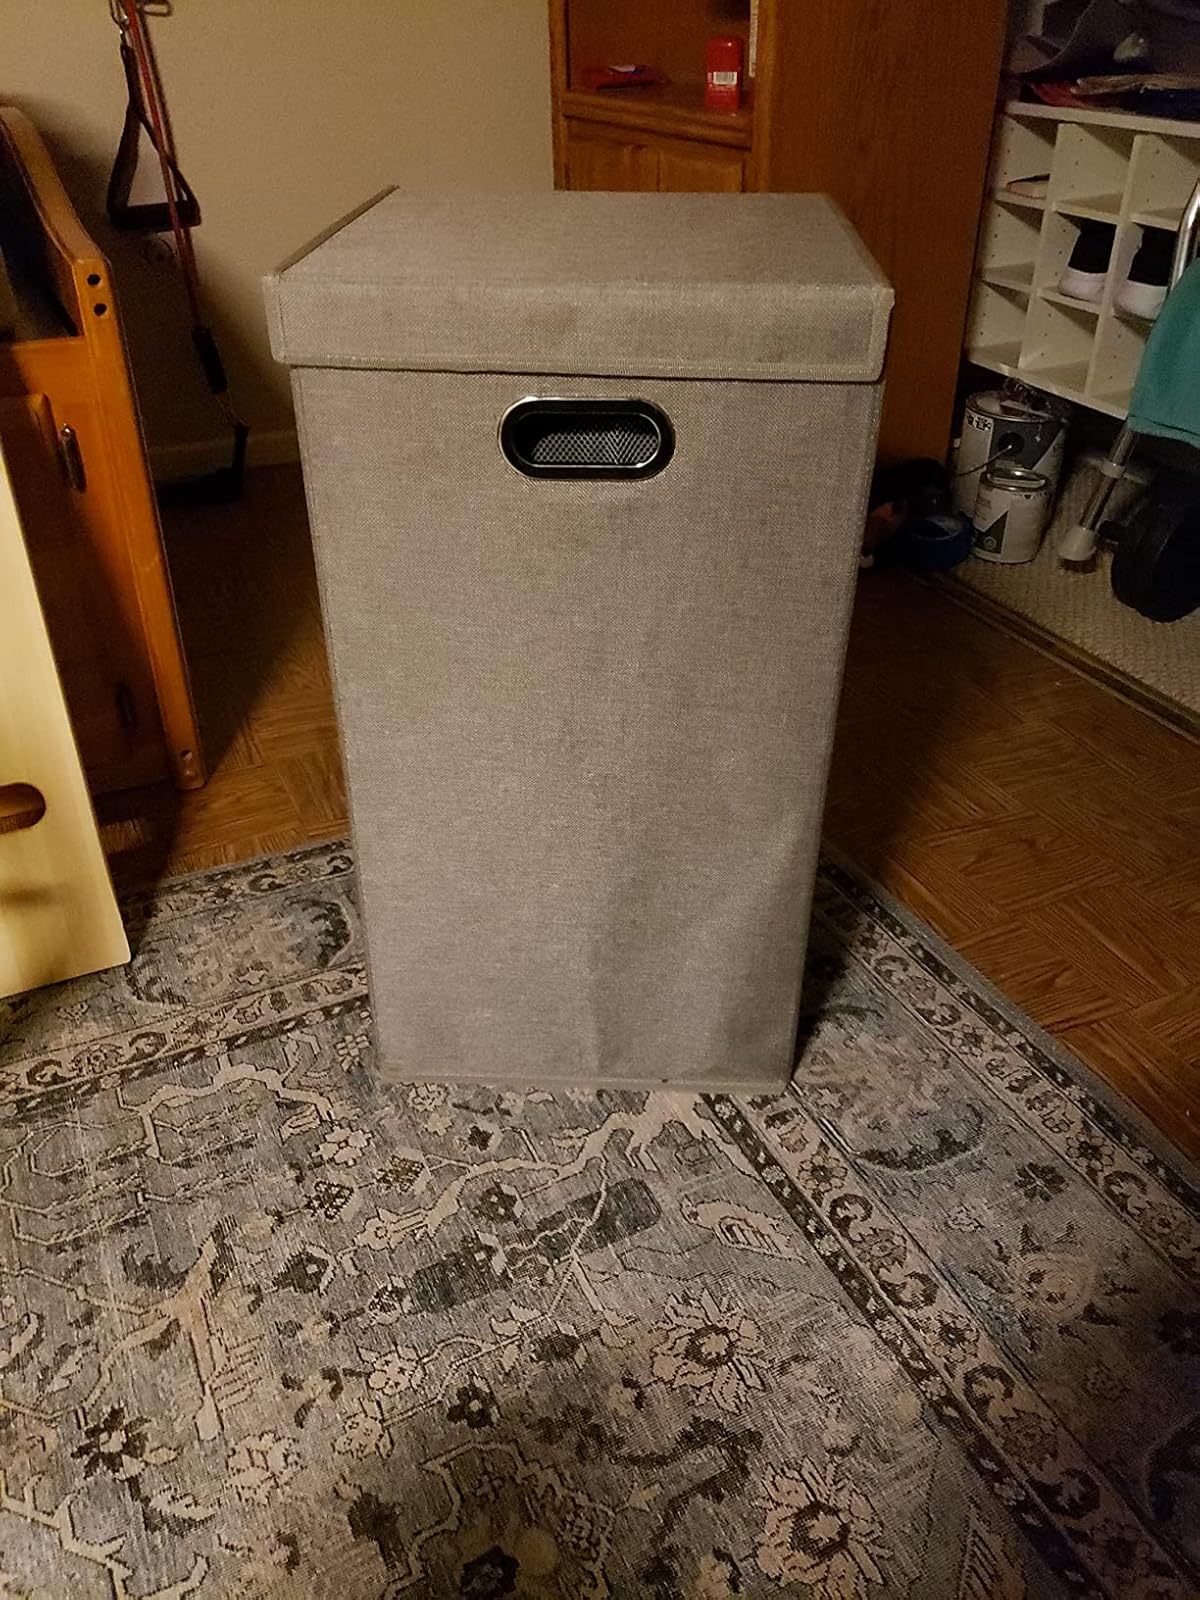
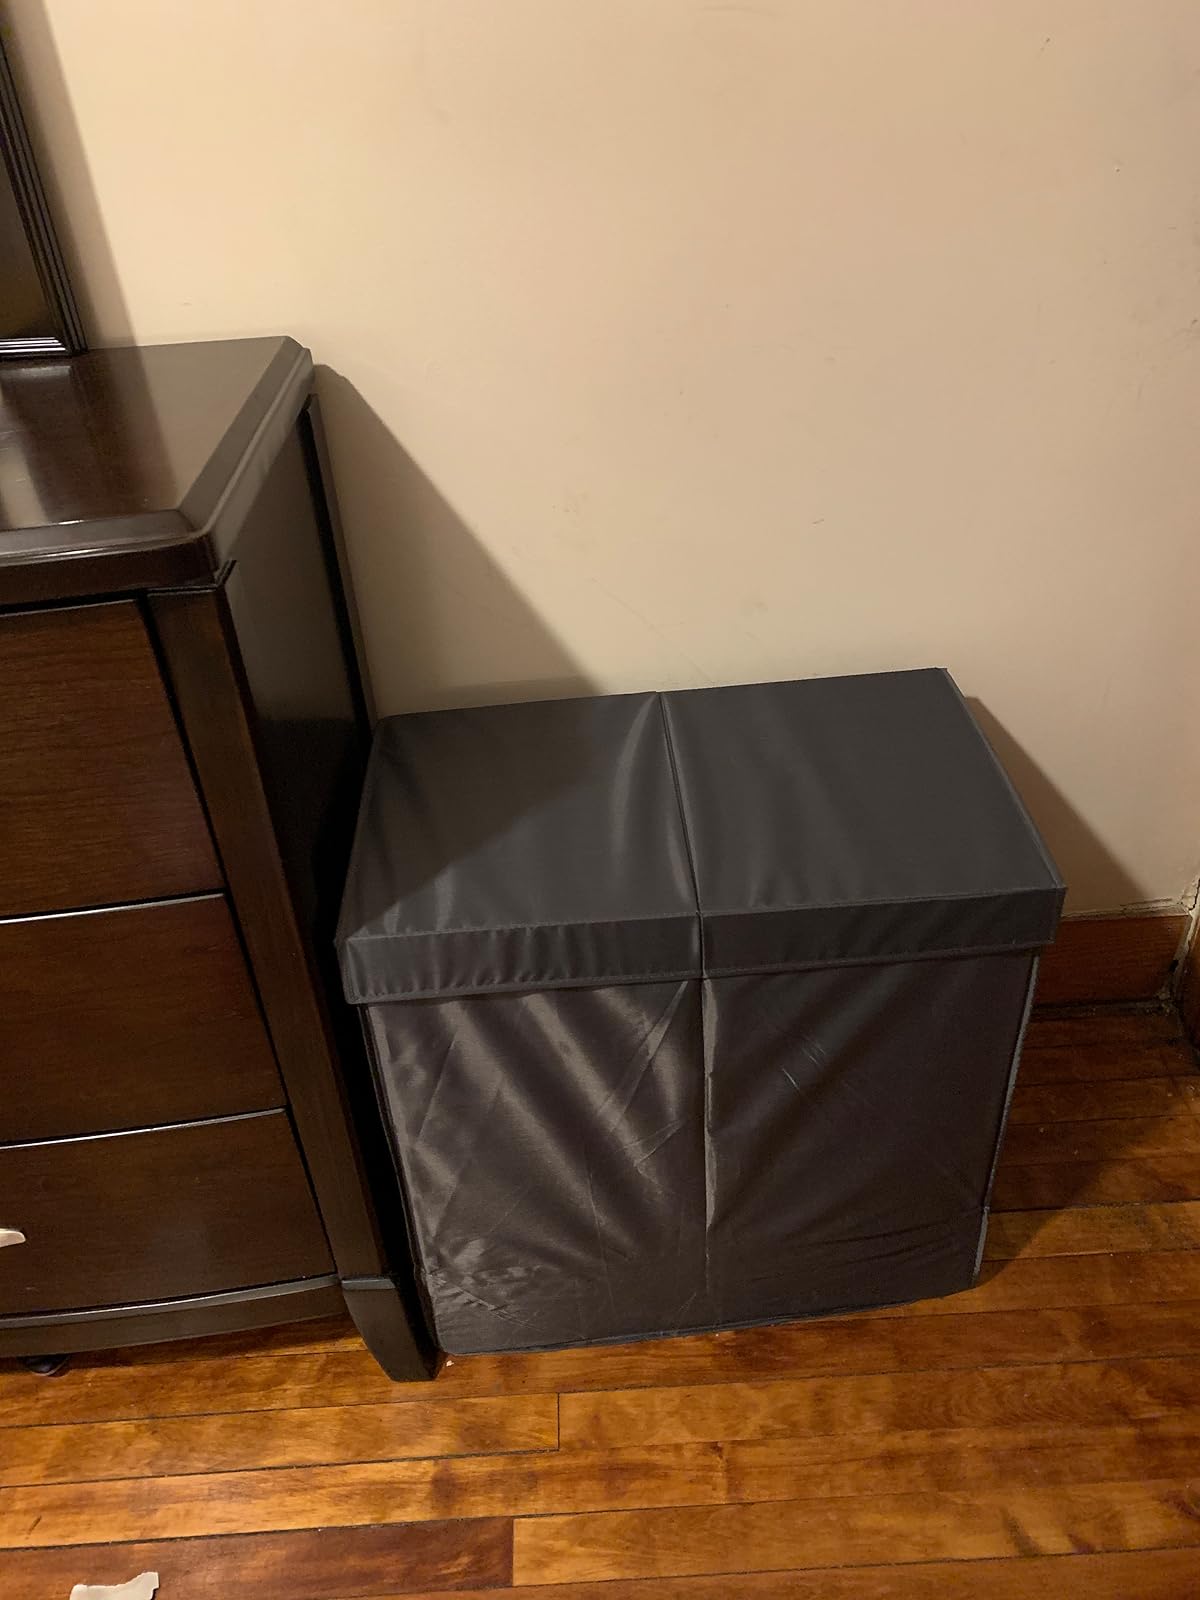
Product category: items_hamper
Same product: no